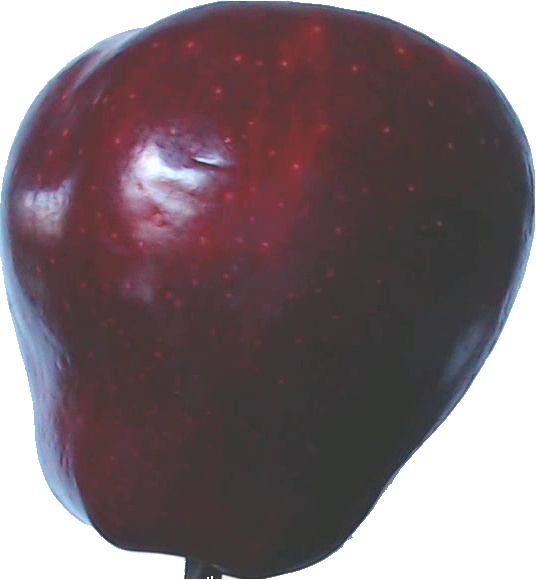
Label: apple_red_delicios_1